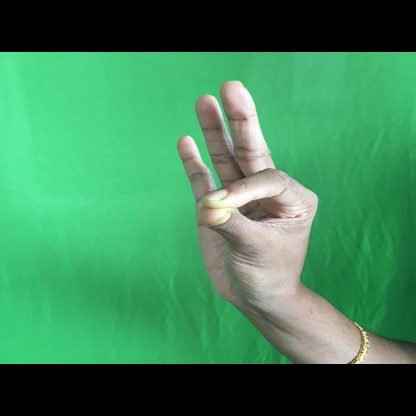
Mudra: Hamsasyam